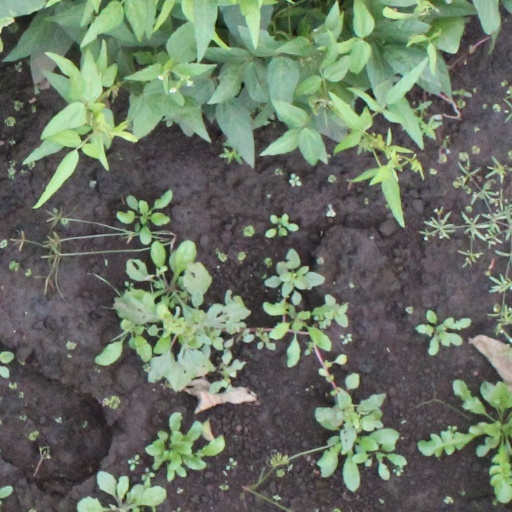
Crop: soybean